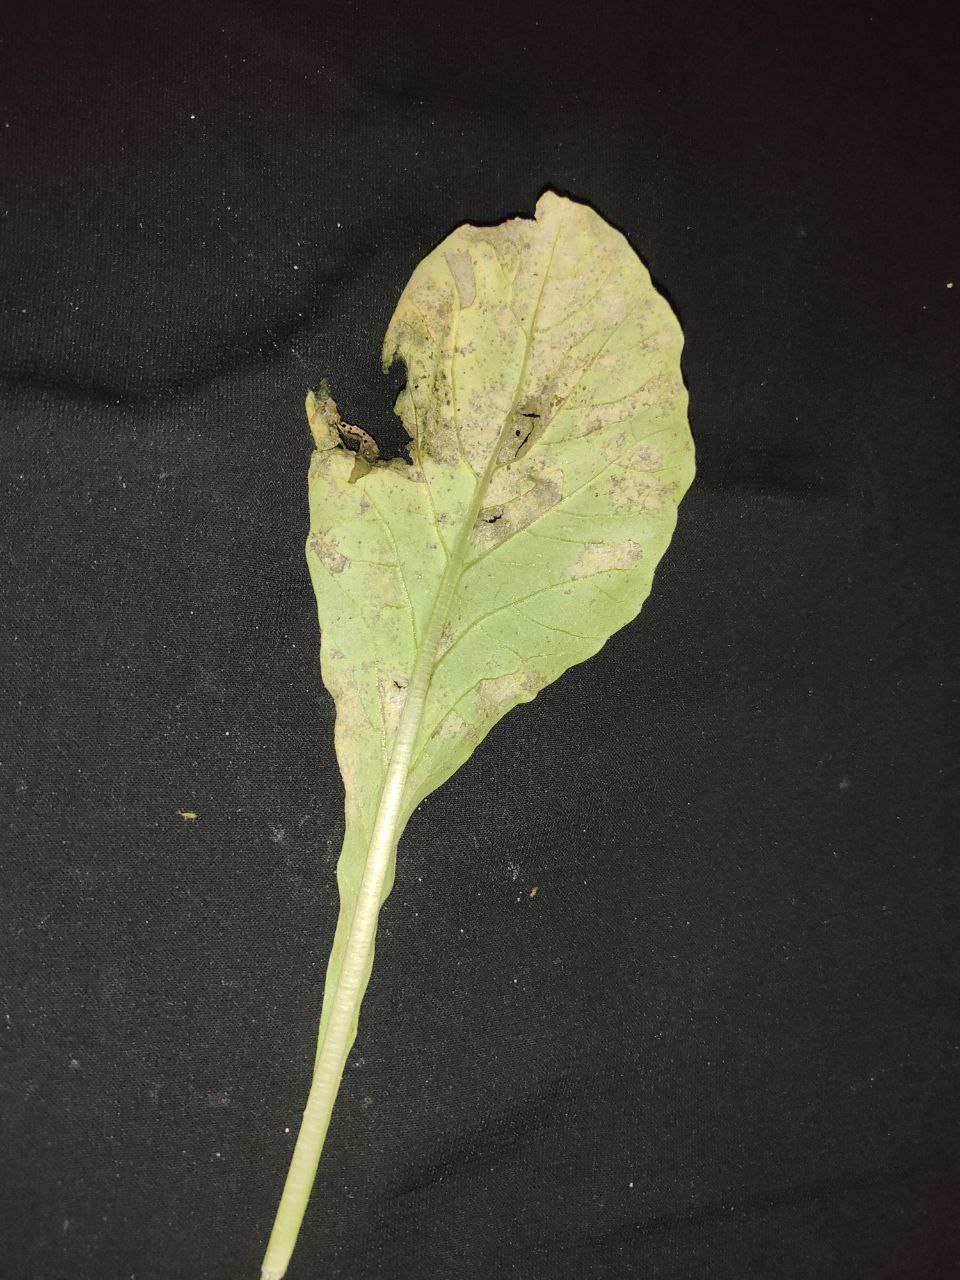
Label: Downey mildew